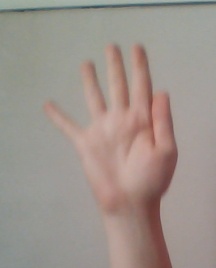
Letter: sheen